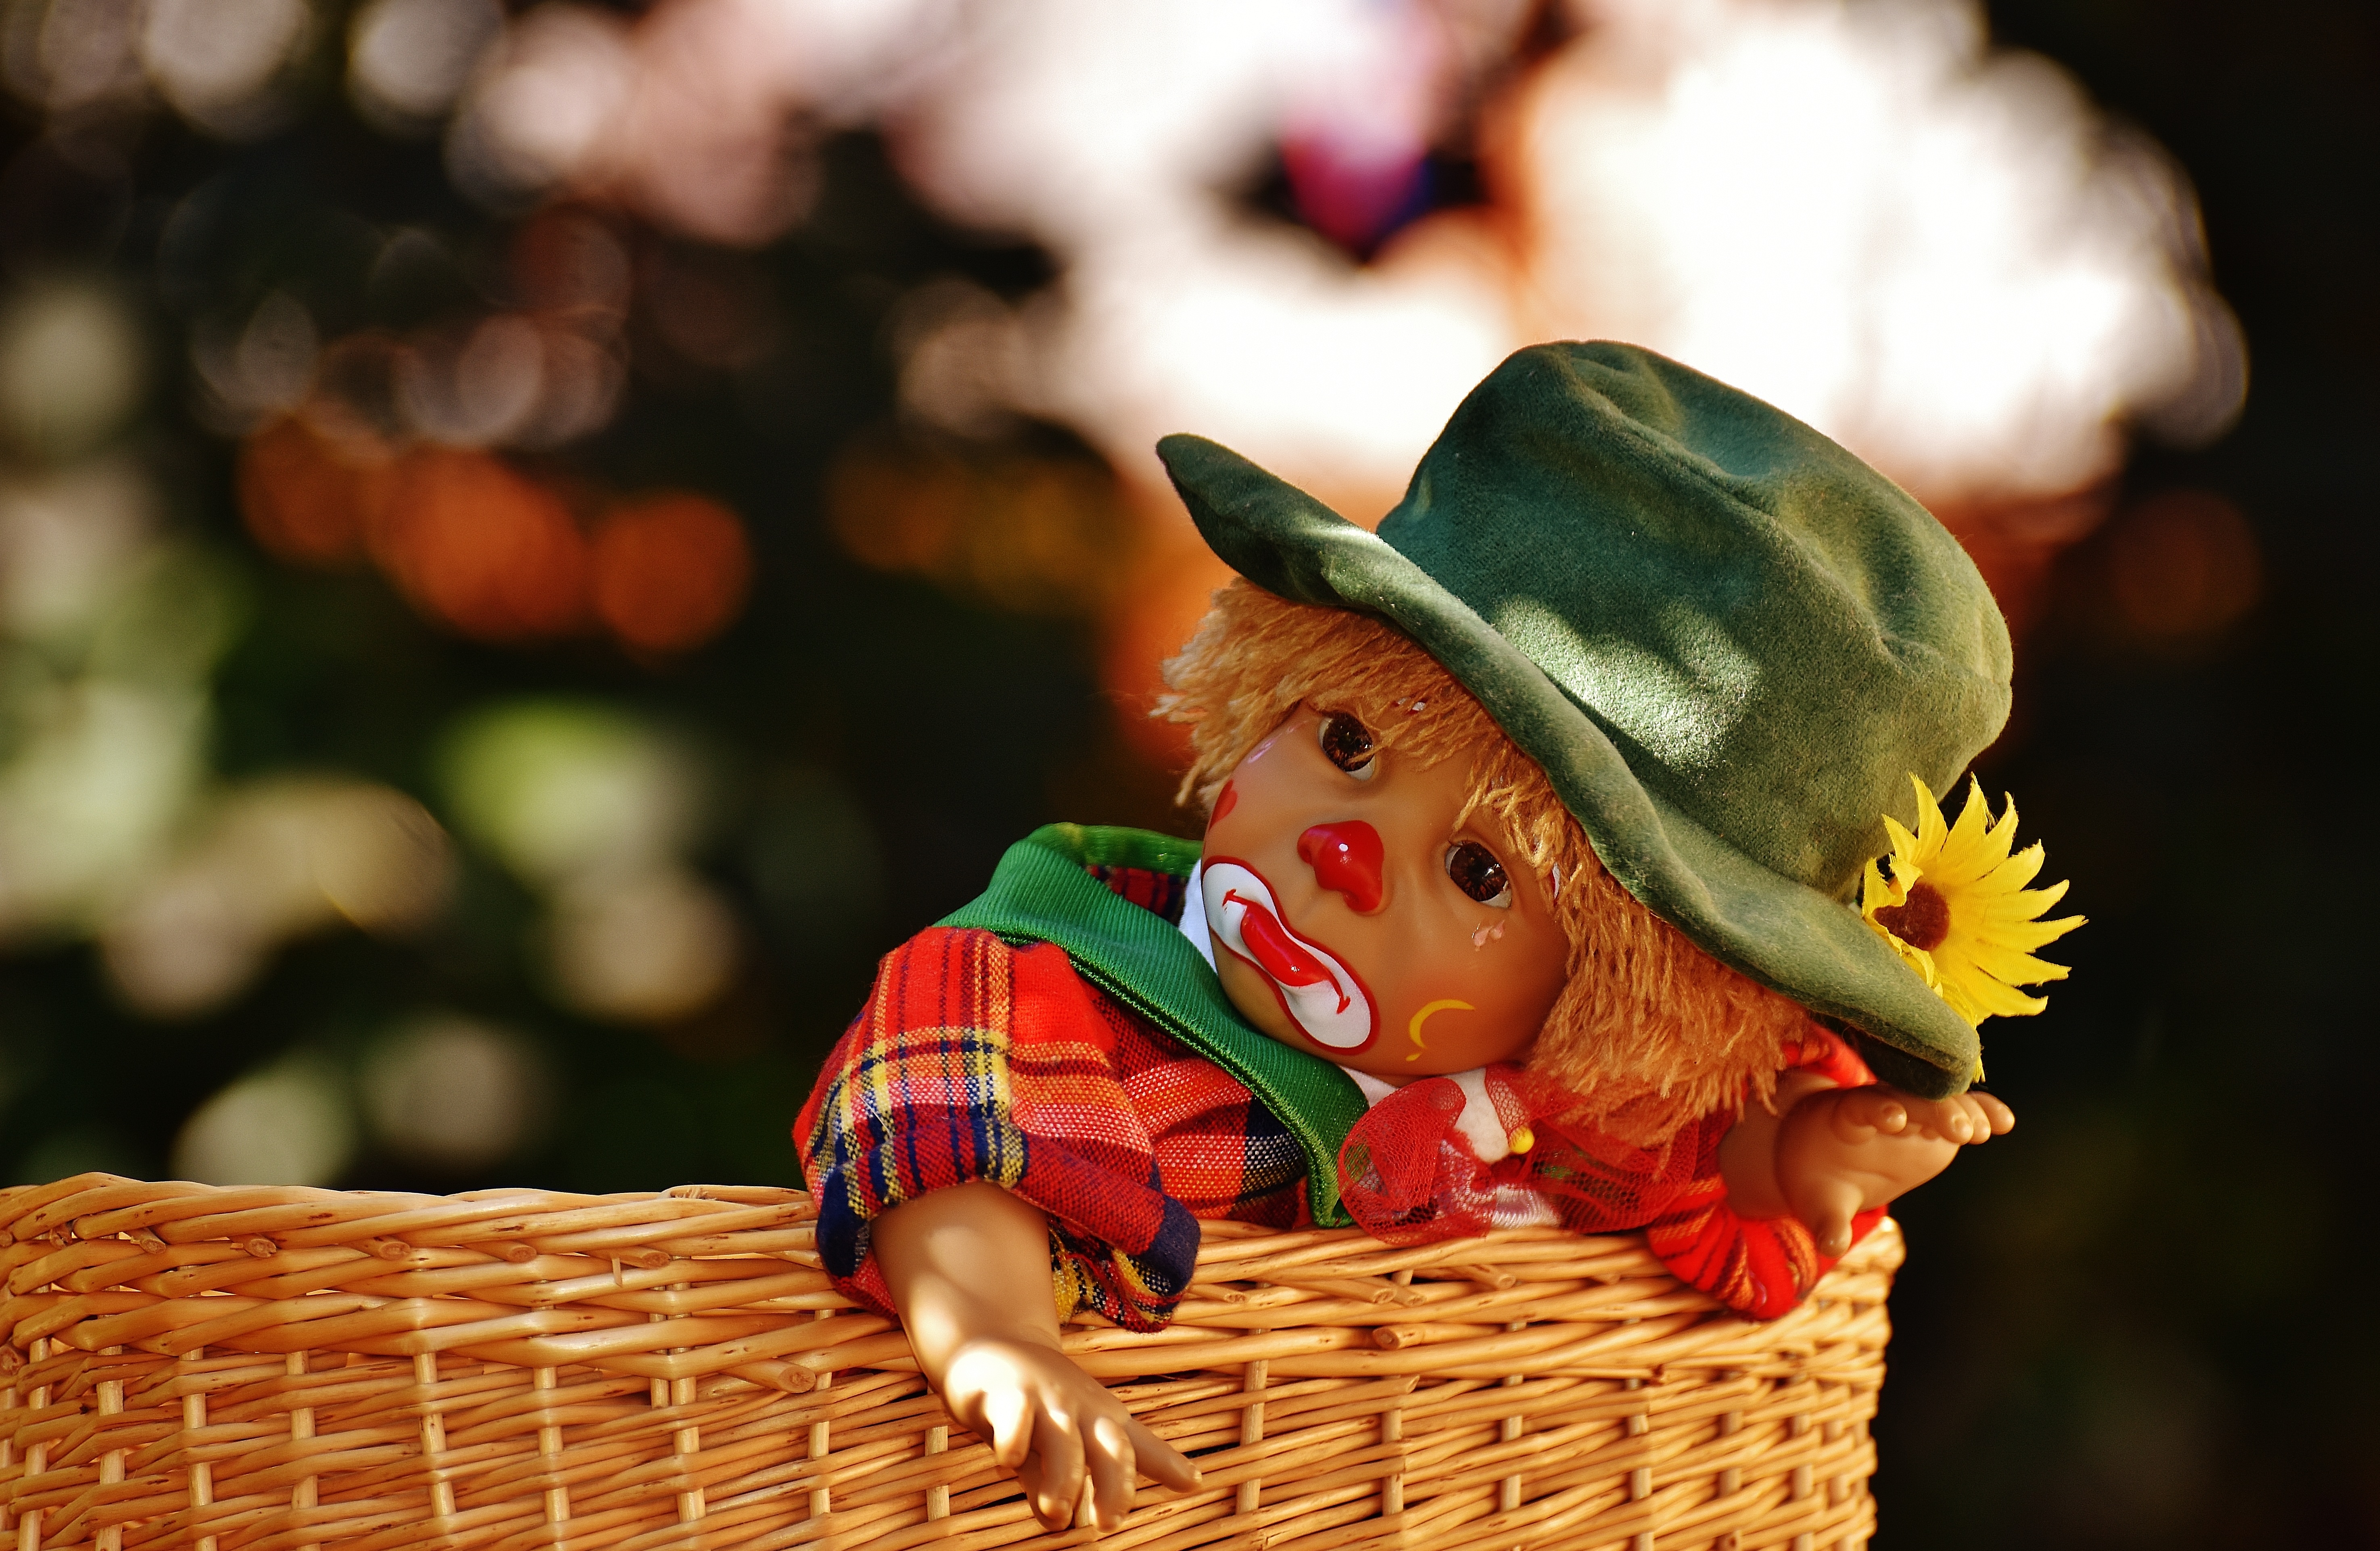
flower, cute, statue, color, child, basket, christmas, toy, clown, figurine, funny